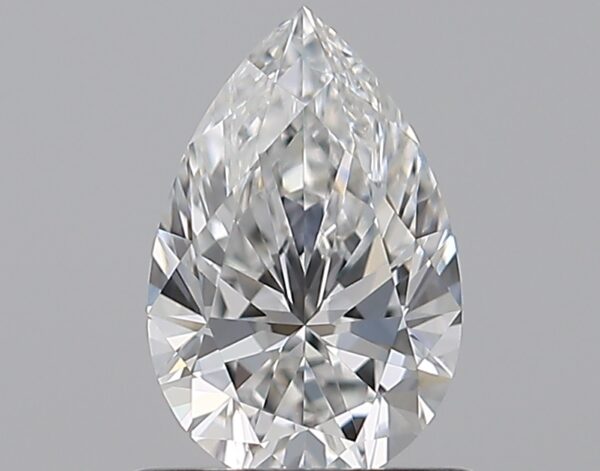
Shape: pear
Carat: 0.7
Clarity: VVS1
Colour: E
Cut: EX
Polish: EX
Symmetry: VG
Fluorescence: M
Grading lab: GIA
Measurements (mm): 7.57 x 4.95 x 3.12